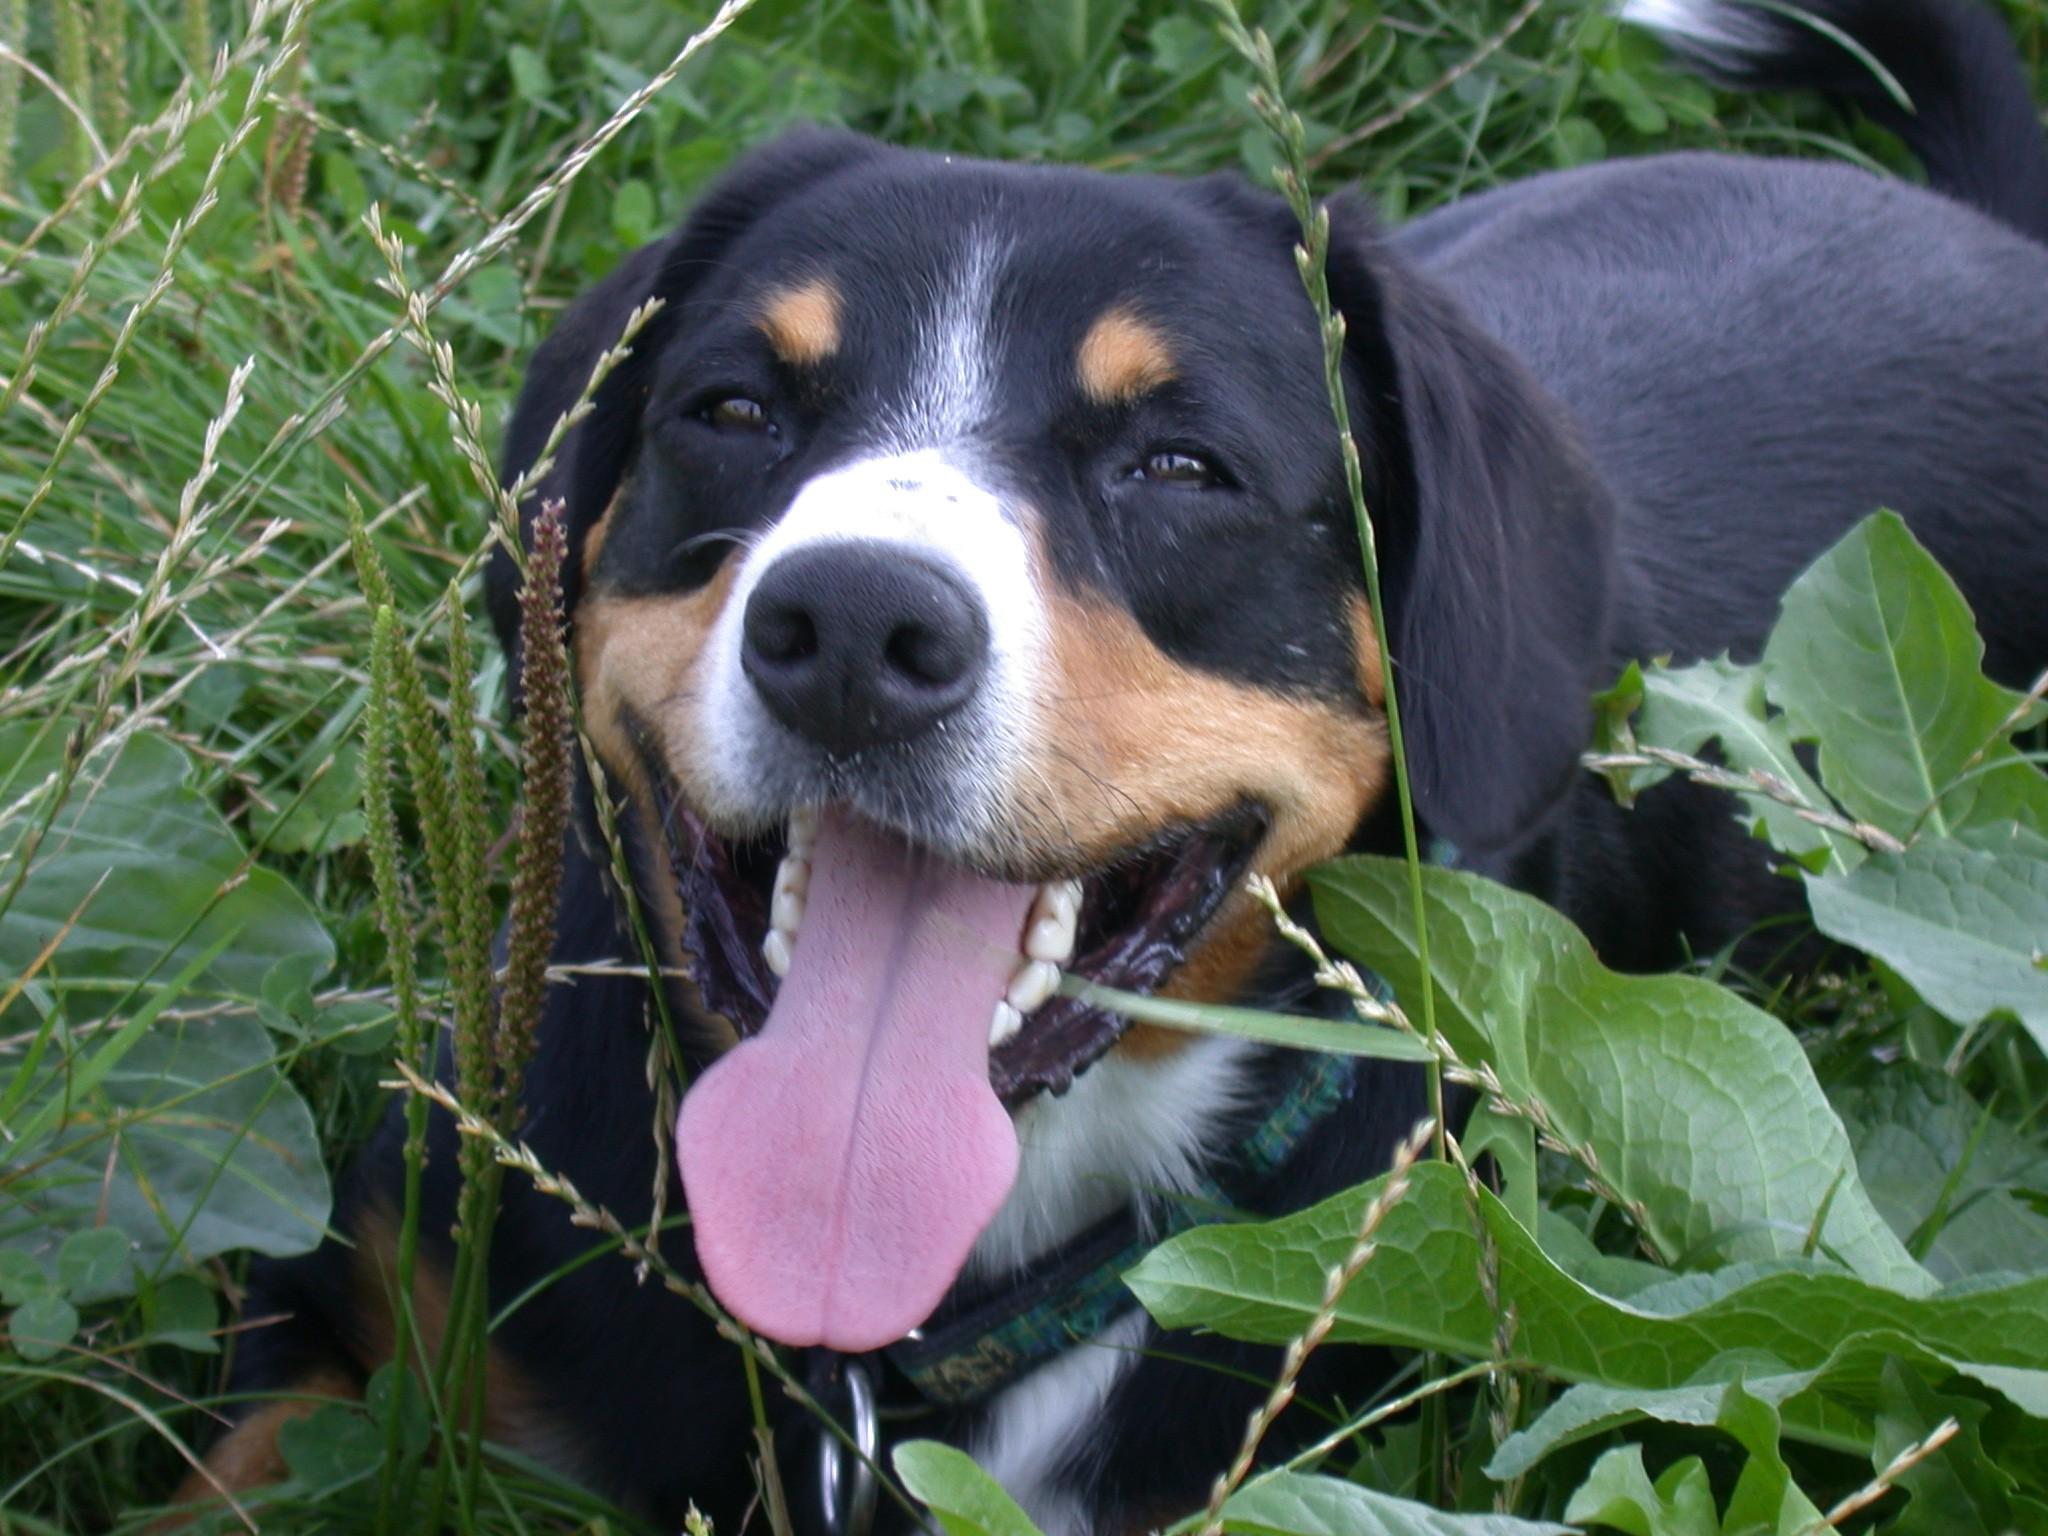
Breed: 221-n000055-EntleBucher